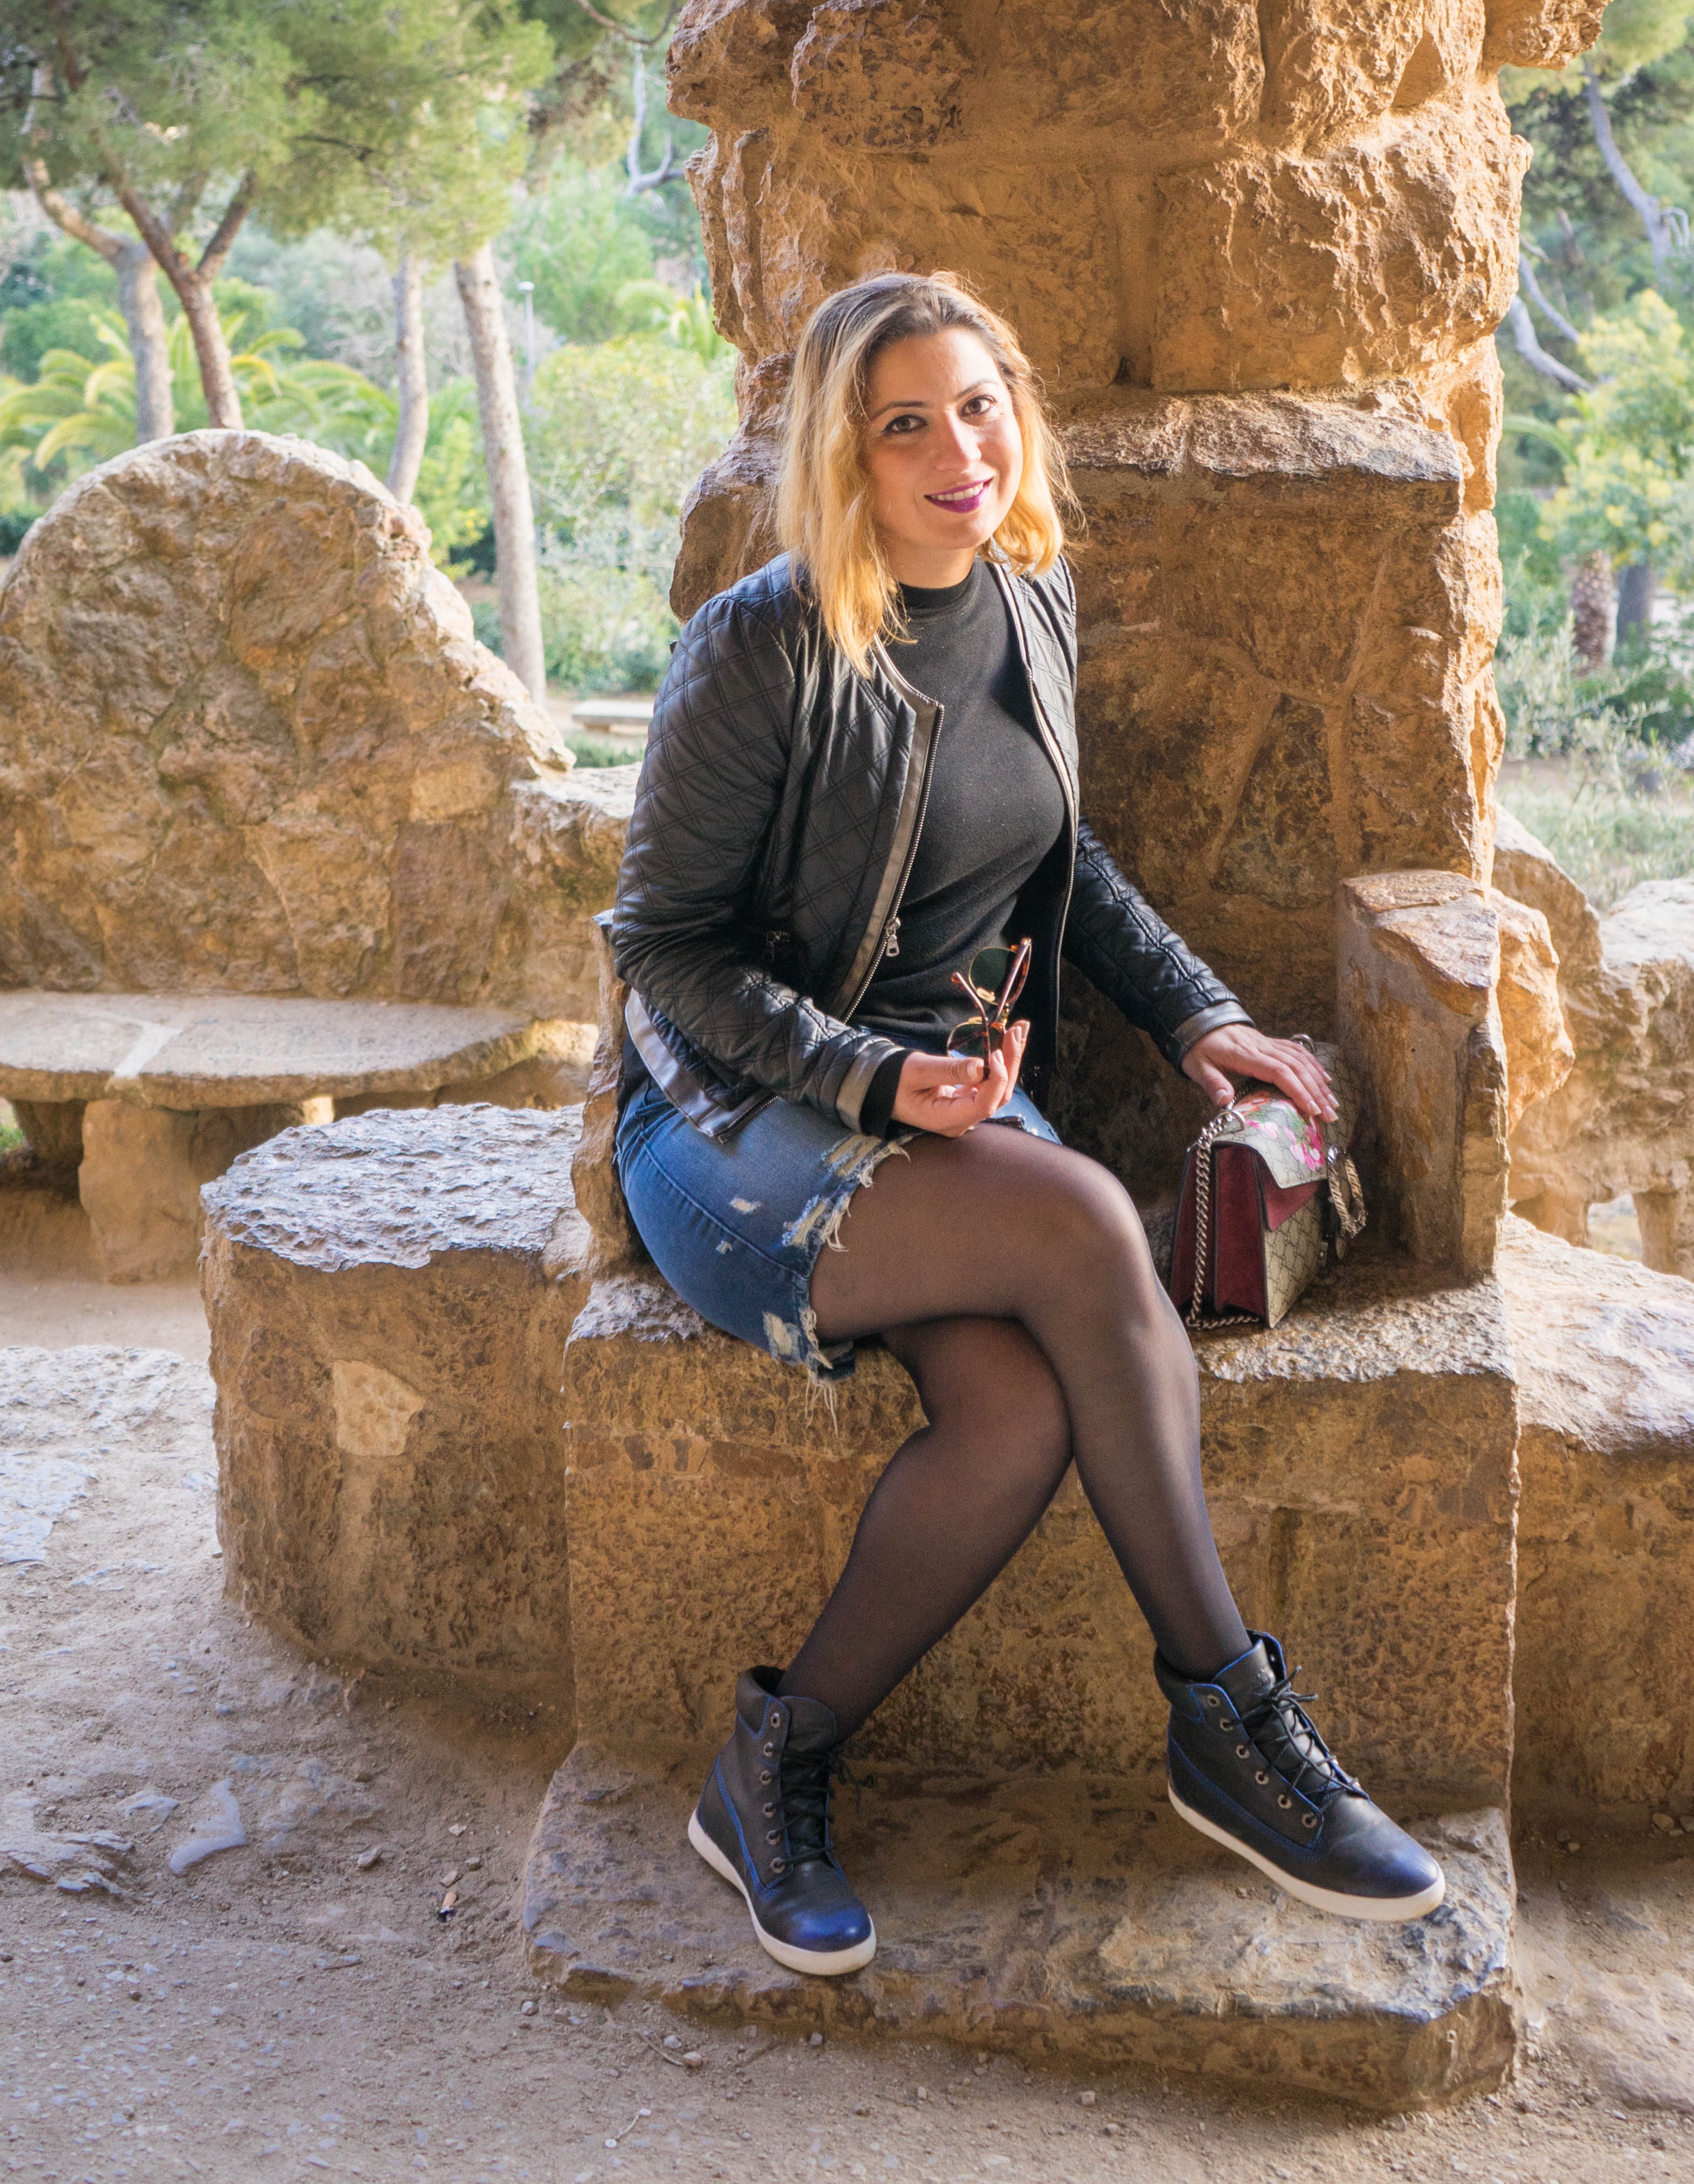
nature, outdoor, person, architecture, people, girl, woman, city, tourist, travel, female, leg, europe, model, young, spring, sitting, fashion, clothing, lady, tourism, lifestyle, barcelona, smiling, caucasian, spain, dress, happy, footwear, catalonia, beauty, gaudi, tights, photo shoot, guell park, human positions